Amidei

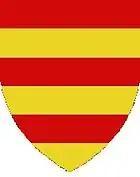
Coat of arms of the Amidei family

The Amidei family was an ancient Italian noble family from Florence, Italy. The family was of Roman descent but lived in Florence since its foundation. They have been described by Niccolò Machiavelli as being one of the most powerful families of its time, and were featured in Dante's poems on the political struggles of the Guelphs and Ghibellines in medieval Italy. Ancestors of the House of Piccolomini, Patricians of Siena, they married into the Medici family during the 20th century. The Amidei also claimed a Julia gens (Gens Iulia) ancestry, through the Cottius family, Patricians of Rome.